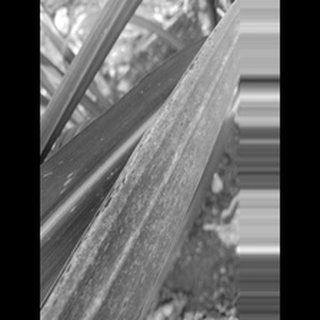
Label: sugarcane_rust